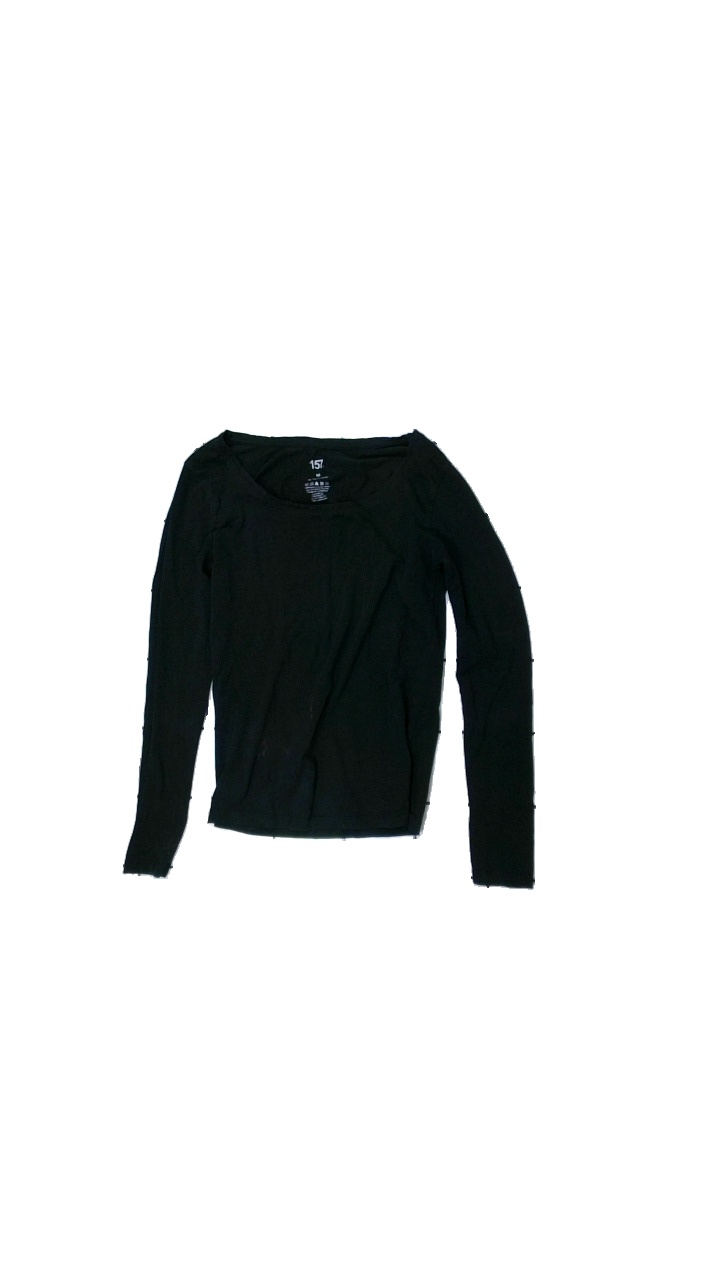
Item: Top (Ladies)
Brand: Lager 157
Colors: Black
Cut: Regular, C-collar
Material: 80% cotton, 20% elastane
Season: All
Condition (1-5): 2
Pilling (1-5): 3
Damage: Stains
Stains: Major
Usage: Export
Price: <50